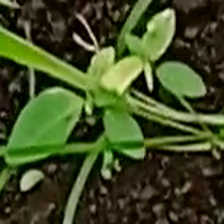
Weed species: Moti_dudhi(Euphorbia_geneculata_L)